J. G. Robertson

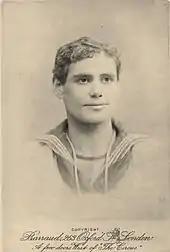
As Ralph Rackstraw in "H.M.S. Pinafore" (1887)

Robertson joined the D'Oyly Carte Opera Company in November 1887 in the principal tenor roles in a number of Gilbert and Sullivan revivals, playing Ralph Rackstraw in "H.M.S. Pinafore "(November 1887 – March 1888); Frederic in "The Pirates of Penzance" (March – June 1888), and Nanki-Poo in "The Mikado" (June – September 1888). Of Robertson in the latter role the critic of "The Times" wrote, "Mr. J. G. Robertson sang the music of Nanki-Poo ... with neatness and in an agreeable voice, although as an actor he still has much to learn. He does not as yet, to paraphrase a French expression, 'feel the stage'."